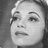
Emotion: neutral